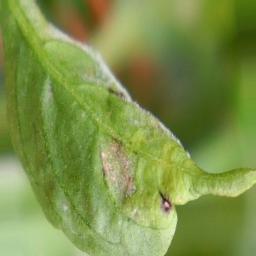
Label: powdery mildew